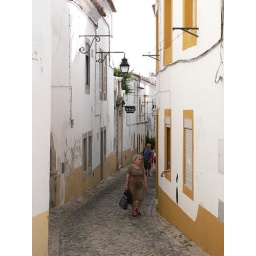
The street in Evora where we stayed - our accomodation is the building with the sign